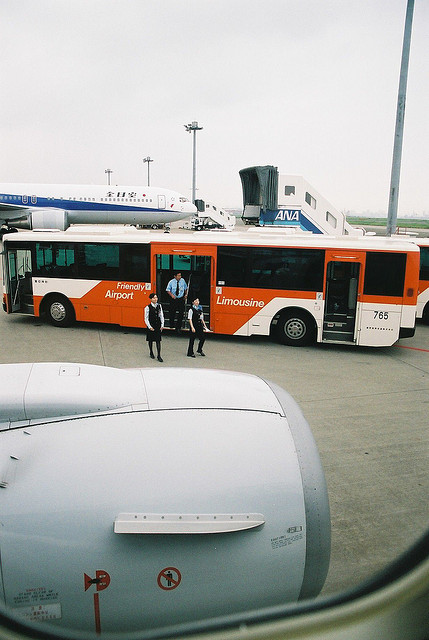
An orange and white bus parked in a parking lot.

A view from an airplane window over the engine; three people get off of an orange bus.

A bus with three people getting out of it.

A picture is taken of the bus from the plane

there is a plane and also a bus that is next to it